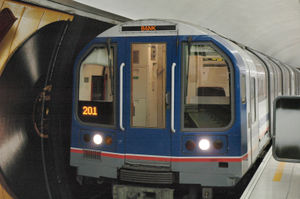
Waterloo & City line / Tog / 1993-erstatning
Et modificeret 1992-materiel-tog i sit oprindelige Network SouthEast-design på Bank Station på Waterloo & City line.
Waterloo & City line er en kort underjordisk jernbane i London, der åbnede 11. juli 1898. Den har kun to stationer, Waterloo og Bank og som sådan er det den mindst benyttede bane i netværket med omkring 15.000.000 årlige passagerer. Mellem stationerne passerer banen under Themsen.